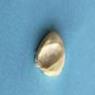
Maize quality: Good